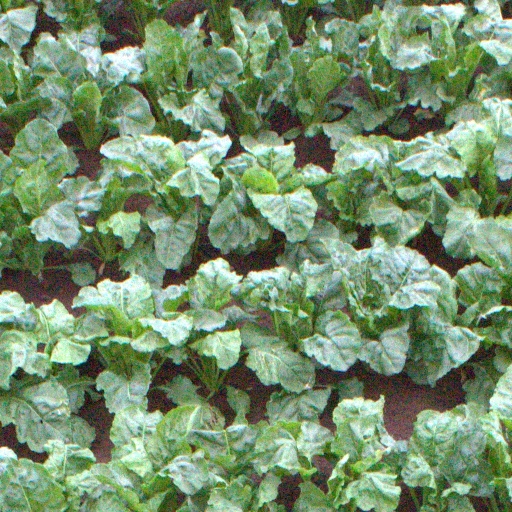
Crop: sugar beet